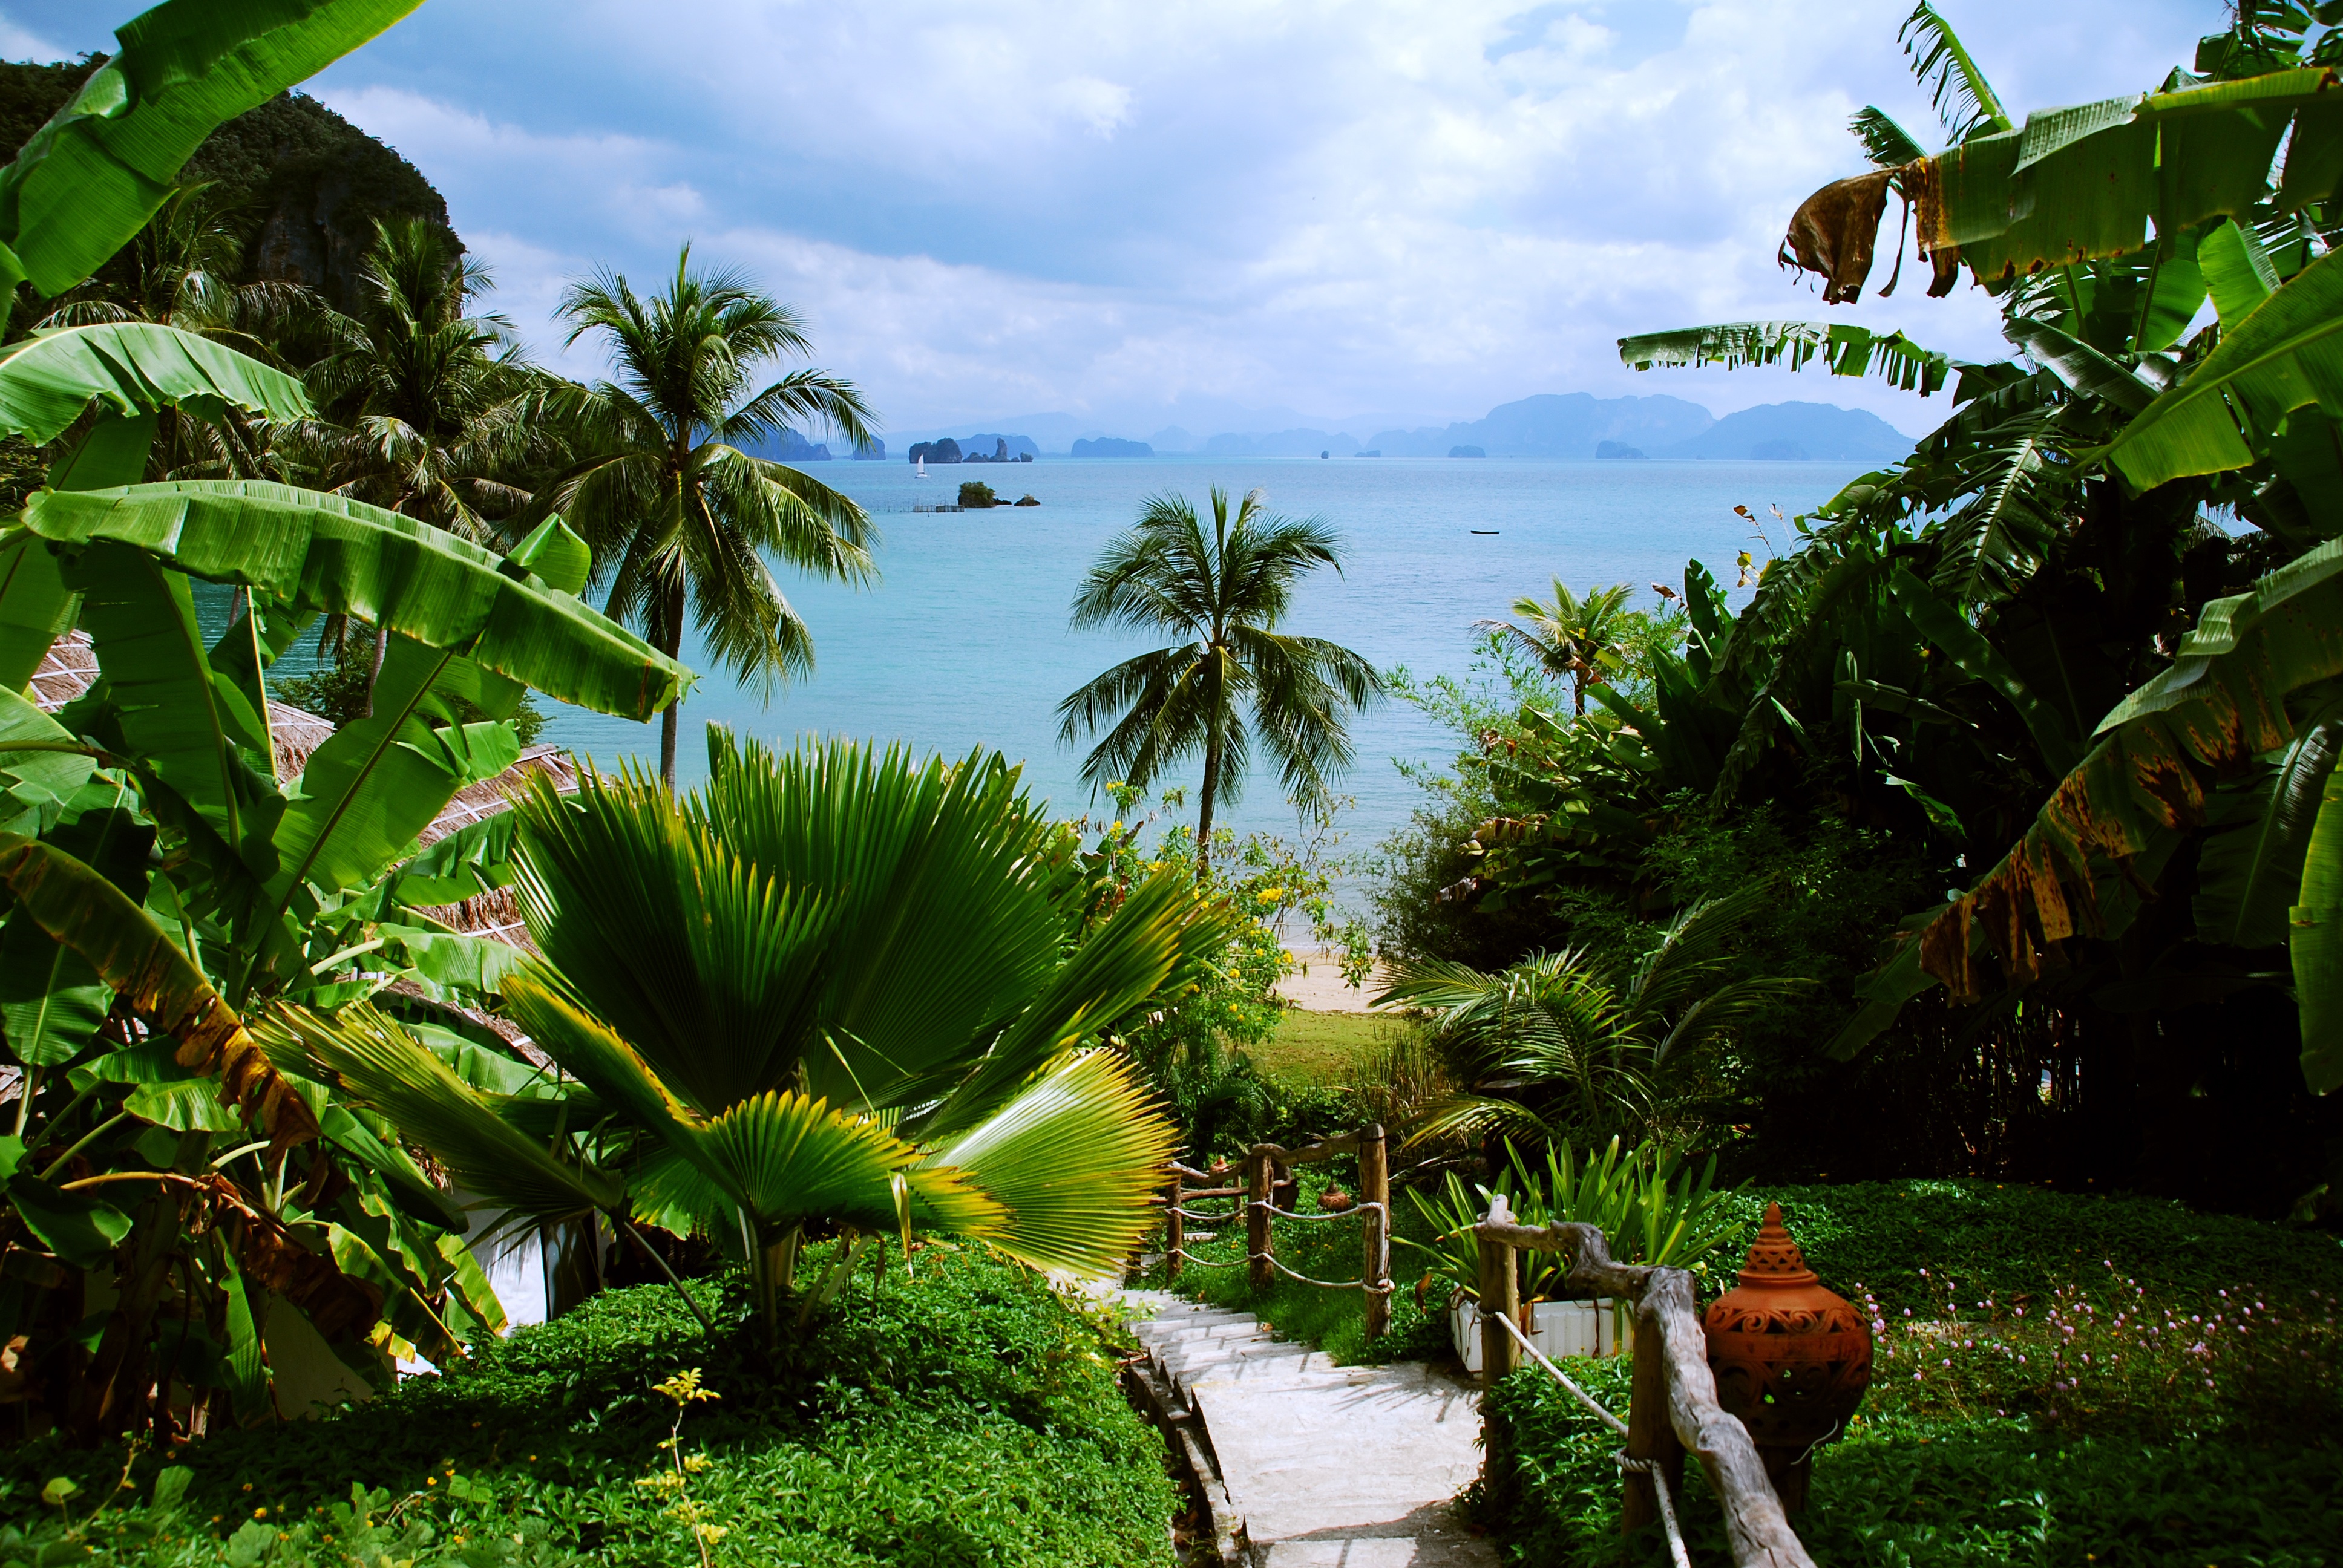
landscape, sea, tree, water, grass, plant, sky, palm tree, leaf, jungle, thailand, coconut, tropic, resort, vegetation, rainforest, tropics, booked, arecales